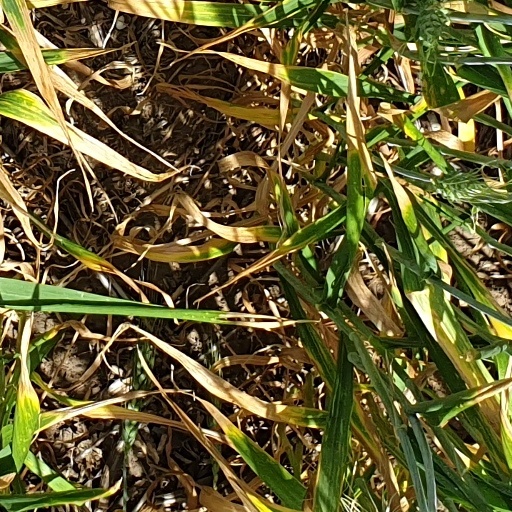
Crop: wheat